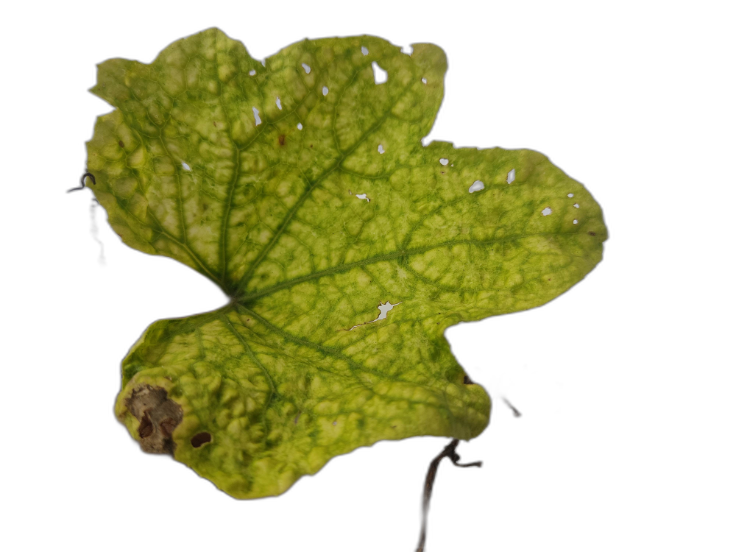
Crop: Zucchini
Label: Downy_Mildew